Cross Bones

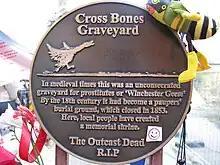
Plaque on the gates, funded by Southwark Council

The earliest known mention of the cemetery comes from John Stow's "A Survey of London" (1598), which describes a "Single Woman's churchyard" in Southwark, near the Clink: